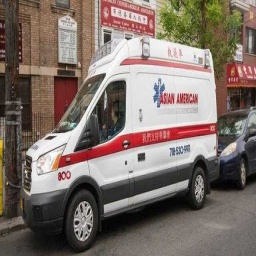
Label: ambulance